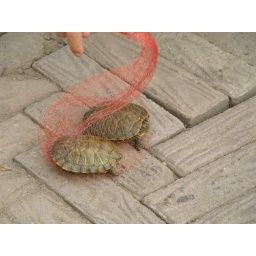
A little boy was carrying around turtles in a bag.